Bull (2019 film)

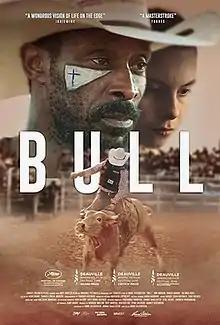
Film poster

Bull is a 2019 American drama film directed by Annie Silverstein. It premiered in the Un Certain Regard section at the 2019 Cannes Film Festival. The film received widespread critical acclaim and went on to screen at the Deauville Film Festival, where it won three of the top five prizes including the Grand Jury Prize, Revelations Prize for Best First Film, and the Critics Award. "Bull" was released to video on demand and streaming platforms on May 1, 2020.